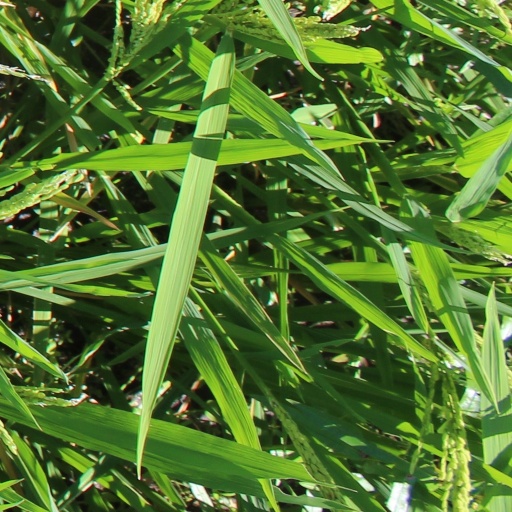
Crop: rice